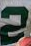
Number: 2